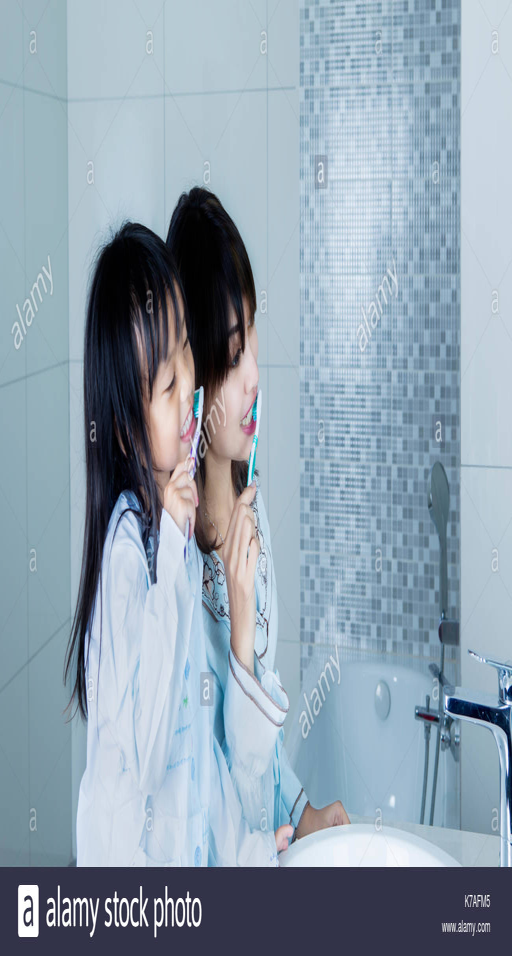
portrait of young mother and little child brushing their teeth together while standing in the bathroom